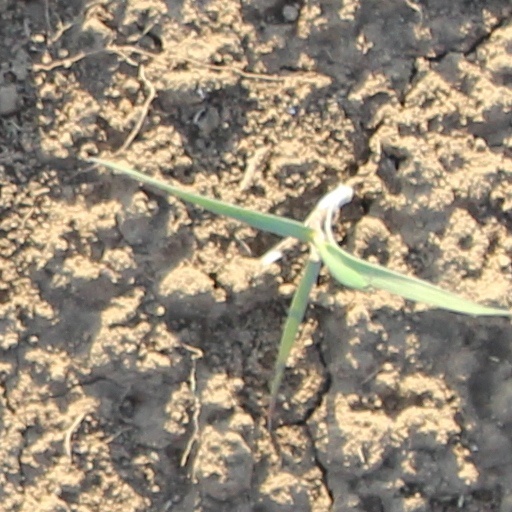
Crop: wheat